Robert Ledley

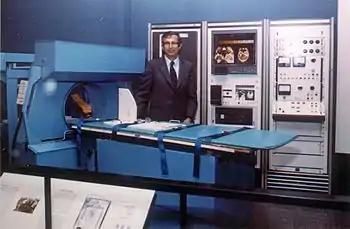
Robert Ledley at the exhibit of the ACTA whole-body CT scanner at the Smithsonian’s National Museum of American History.

Ledley is most widely known for his 1970s efforts to develop computerized tomography (CT) or CAT scanners. This work began in 1973, when the NBRF lost most of its NIH funding due to federal budget cuts. During this time, the NBRF had also become increasingly involved in on-campus computing projects. Quickly trying to raise enough funds to cover the NBRF employee salaries, Ledley looked for projects the organization could undertake for Georgetown University. After learning that Georgetown research physicians were frustrated by the $500,000 cost of a CT scanner they wished to buy from EMI (EMI-Scanner), Ledley promised them that the NBRF could build a similar machine for only half the price. The university agreed to give Ledley a chance, and for the next several months a team led by Ledley, Golab, Wilson, and Frank Rabbitt, worked to develop a prototype.